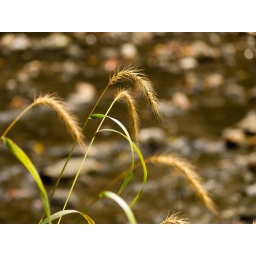
Some golden grass stalks against a blurred riverbed background at Edwards Gardens in Toronto